Jacob de Formentrou

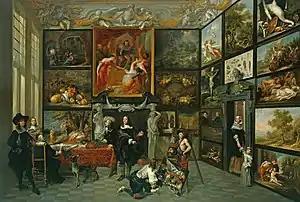
"Cabinet of Pictures"

De Formentrou's best known painting is the gallery painting referred to as "Cabinet of pictures" (also known as "Art lovers in a painting cabinet"), currently in the Royal Collection. It depicts a room full of pictures populated with human figures who are usually interpreted as representing art connoisseurs. The various pictures that are hung on the walls of the room represent works of leading artists of de Formentrou's generation working in Antwerp in the middle and second half of the 17th century. The composition also includes portraits of Rubens and van Dyck, the two eminent Antwerp artists of the previous generation.